Describe the emotion expressed in this image:  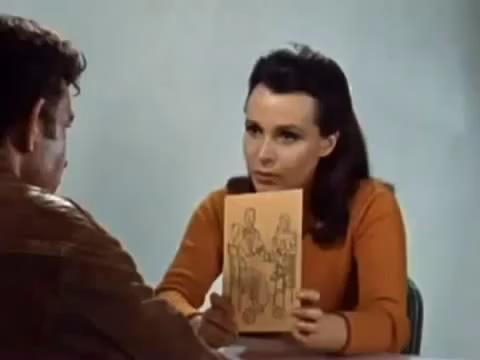
This person displays Suffering, valence and arousal with low intensity.